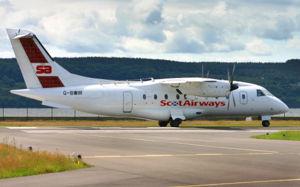
Dundee, anciennement Alectum, est une ville du nord-est de l’Écosse à environ 100 km au nord d’Édimbourg, sur la rive nord de l’estuaire du fleuve Tay, près de la côte est de la mer du Nord. C’est la quatrième plus grande ville d’Écosse, avec une population de 143 090 habitants, celle-ci montant à 170 000 environ si l’on inclut les secteurs faisant partie de l’agglomération, mais pas du council area de la ville. Dundee possède officiellement le statut de cité mais aussi celui de council area et de région de lieutenance. Elle était la capitale administrative de la région du Tayside. Elle est connue en Grande-Bretagne sous le nom de City of Discovery en raison des activités scientifiques qui s’y déroulèrent, ainsi qu’en référence au RRS Discovery, le navire de l’expédition de Robert Falcon Scott vers l’Antarctique, qui y fut construit et qui est aujourd’hui à quai à Dundee.